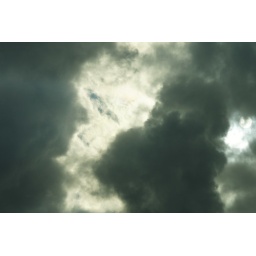
moody gray sky over Highway 85 South on the way to Charlotte, NC (2009)